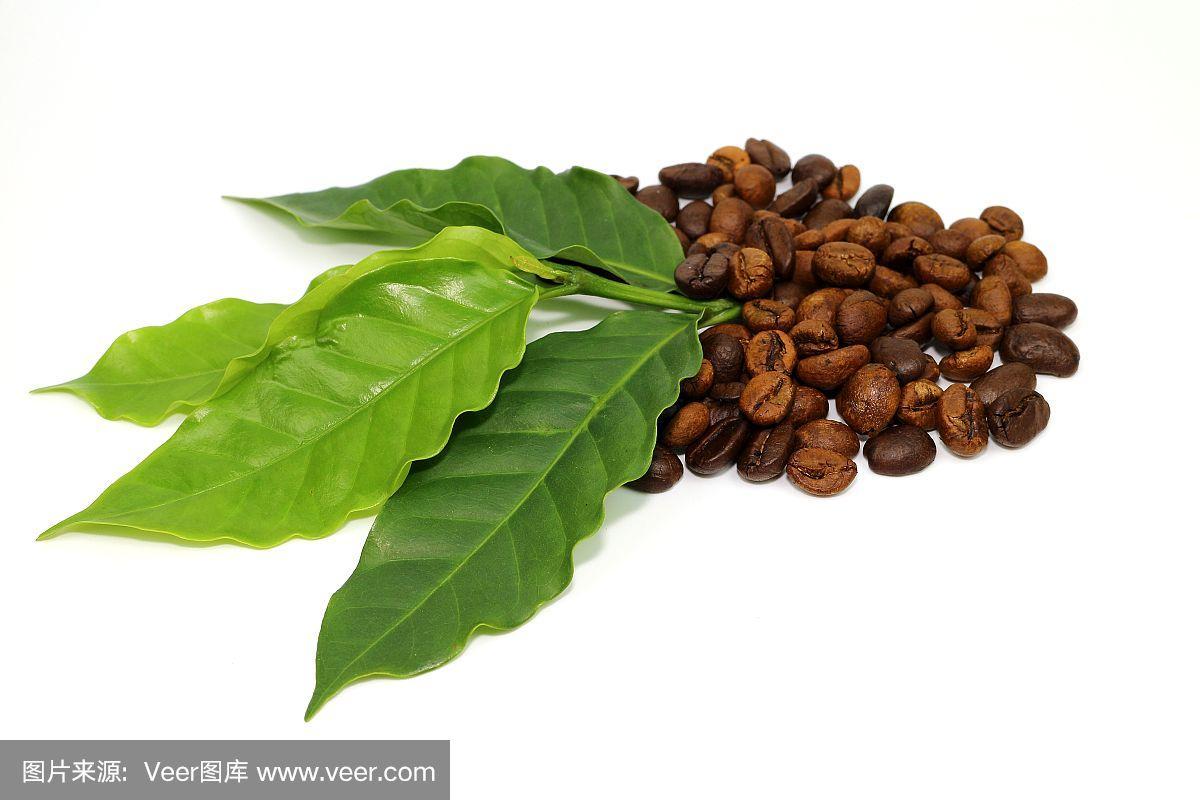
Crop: unknown
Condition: coffee